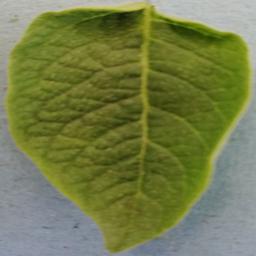
Label: Potato___Healthy